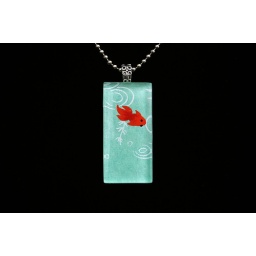
Handmade Chiyogami koi paper under glass with decorative silver bail